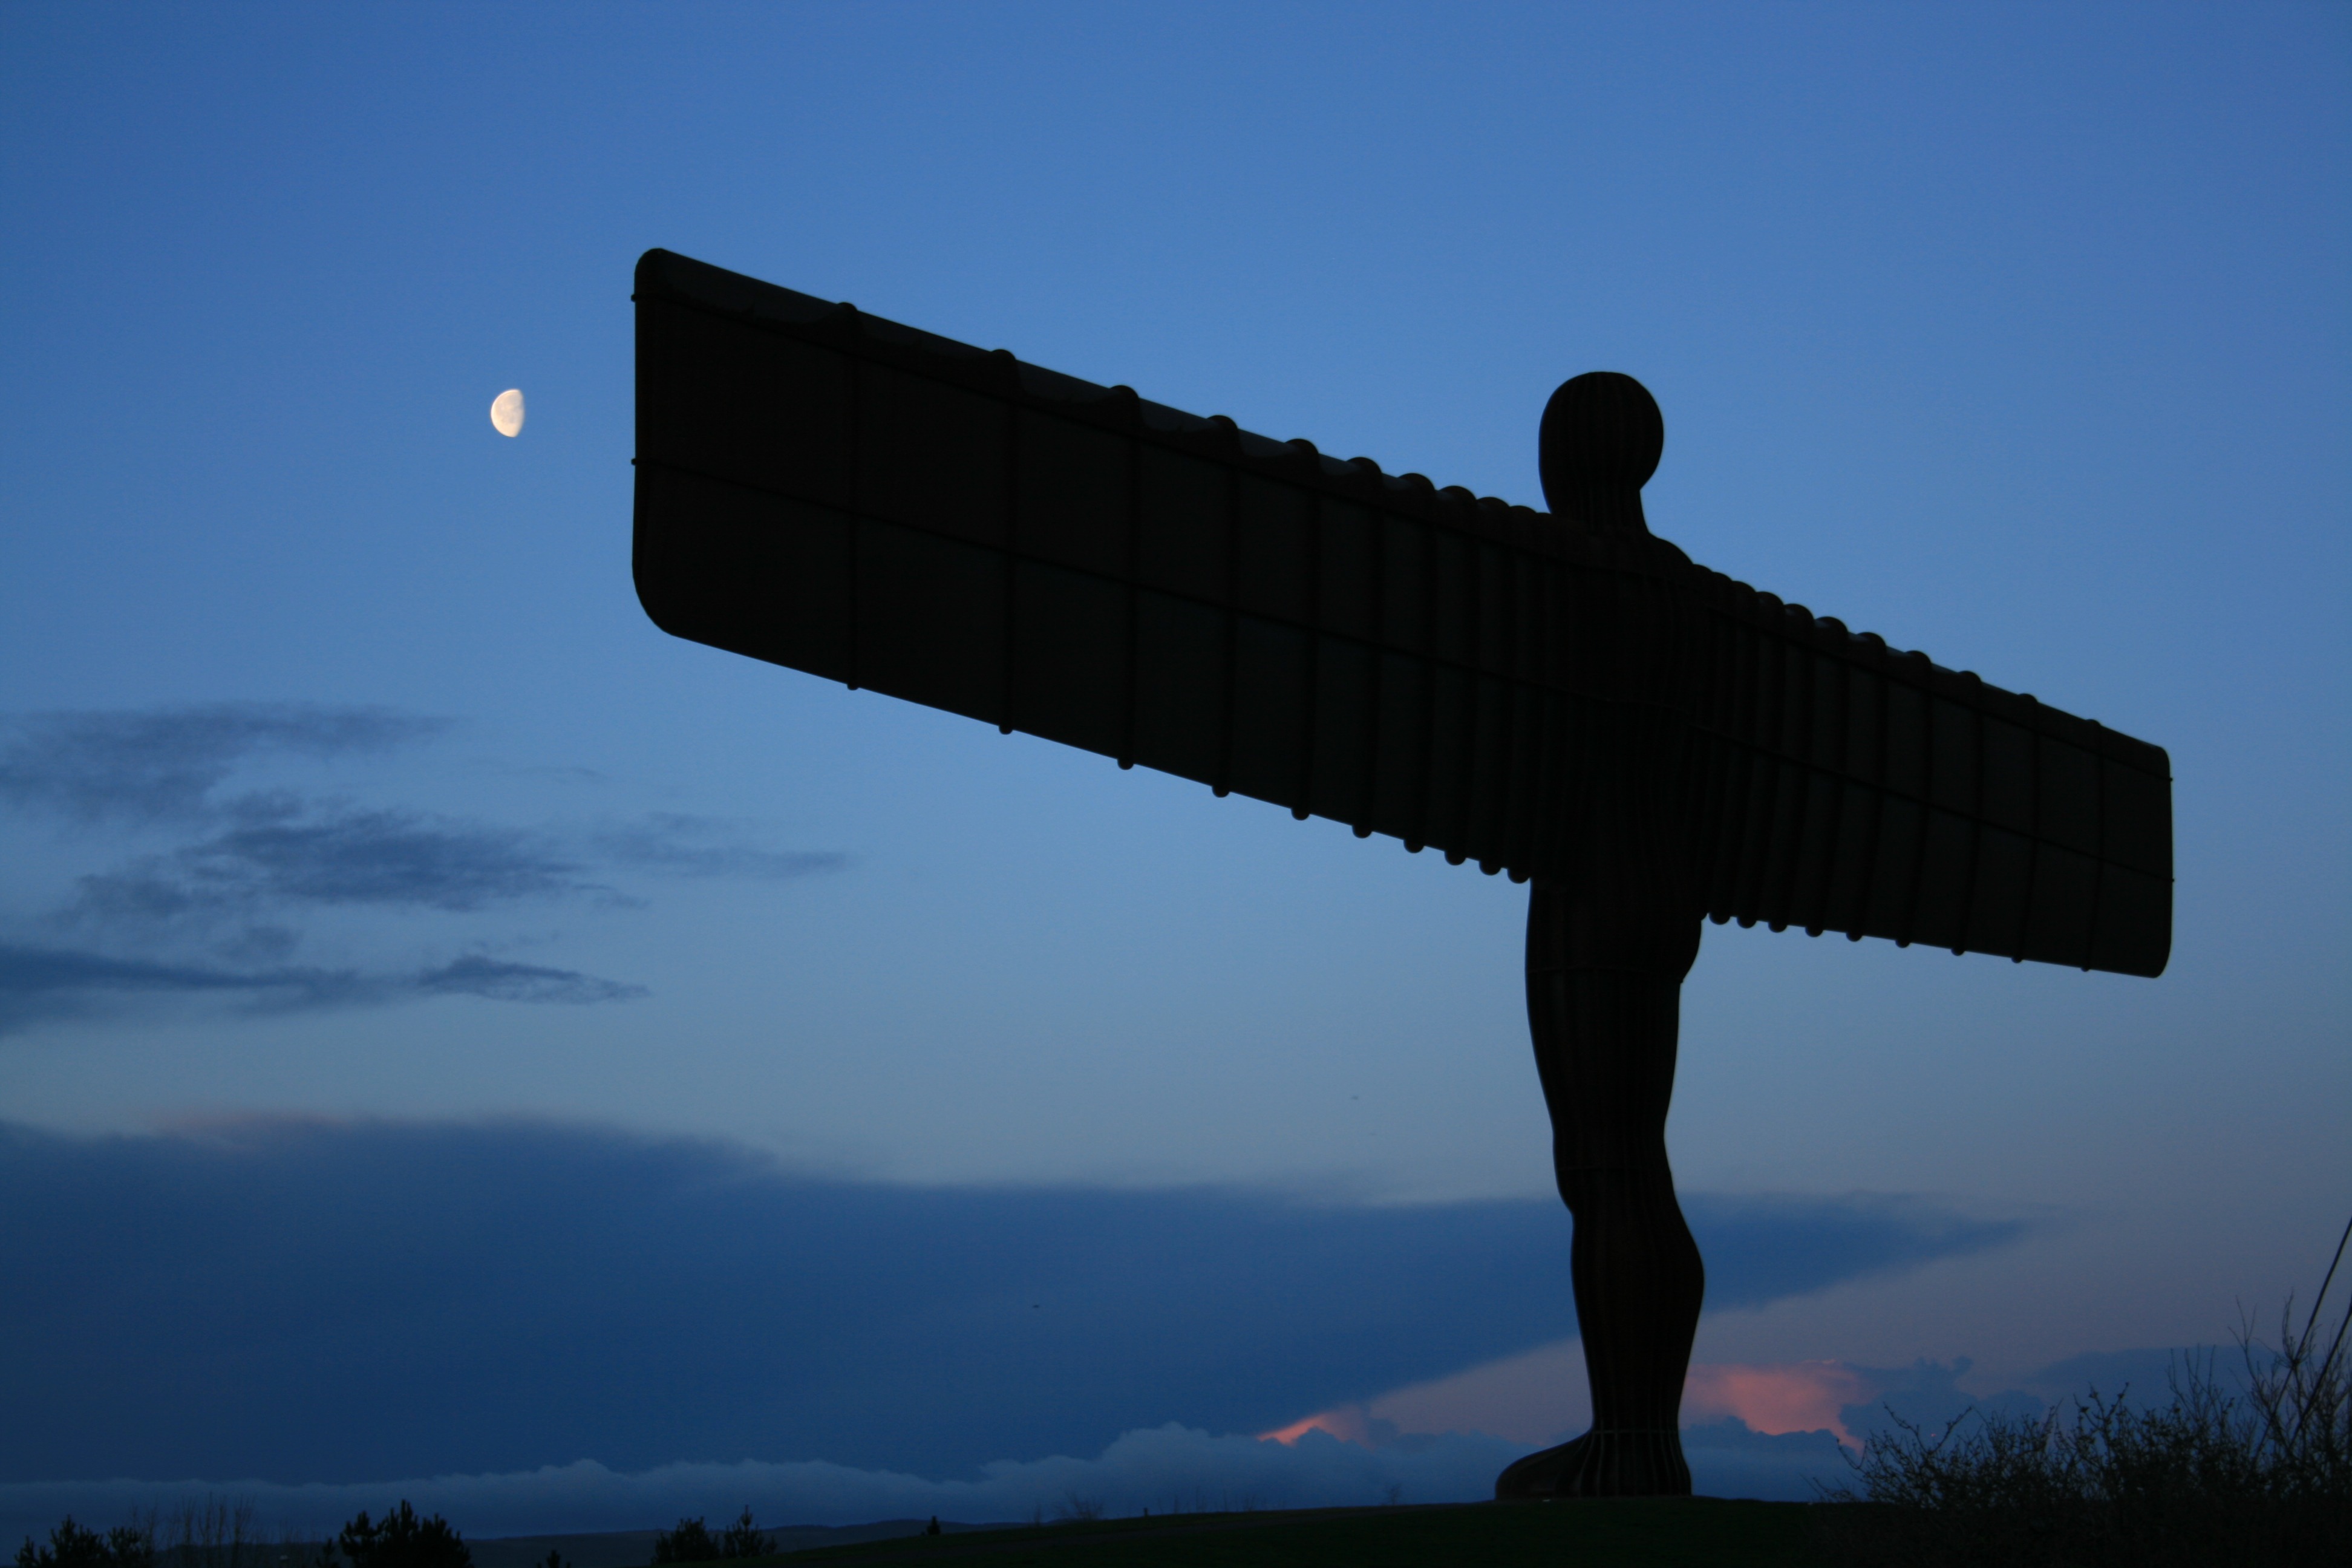
silhouette, cloud, sky, dawn, steel, dusk, statue, vehicle, landmark, moonlight, sculpture, angel, art, wingspan, engineering, copper, iron, impressive, gormley, gateshead, atmosphere of earth, androgynous, angel of the north, statue angel, fabricated